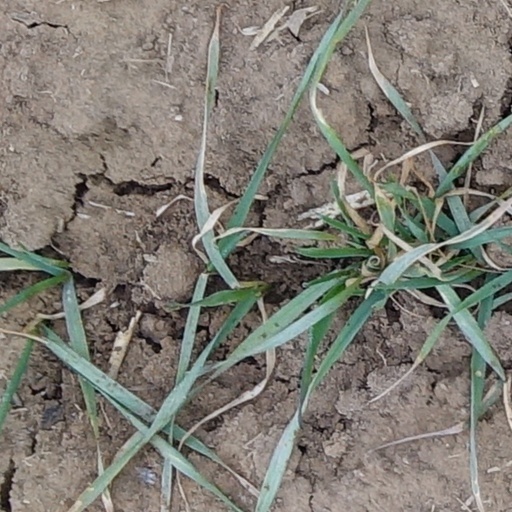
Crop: wheat